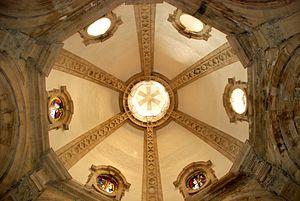
Belgique - Bruxelles - Cathédrale Saints-Michel-et-Gudule de Bruxelles - Chapelle Maes
La chapelle Maes est une chapelle baroque située à Bruxelles en Belgique.